Gandalf Technologies

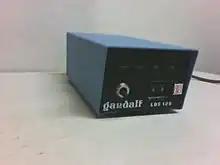
A Gandalf terminal host selector, or "Gandalf box", was a common feature in many university and company computer centers into the 1990s. It communicated with a Gandalf PACX crossbar in the machine room.

Gandalf Technologies, Inc. was a Canadian data communications company based in Ottawa. It was best known for modems and terminal adapters that allowed computer terminals to connect to host computers through a single interface. Gandalf also pioneered a radio-based mobile data terminal that was popular for many years in taxi dispatch systems. The rapid rise of TCP/IP relegated many of Gandalf's products to niche status, and the company went bankrupt in 1997; its assets were acquired by Mitel.